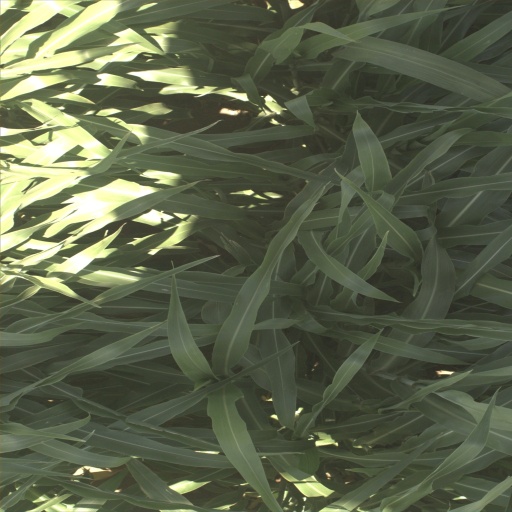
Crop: sorghum